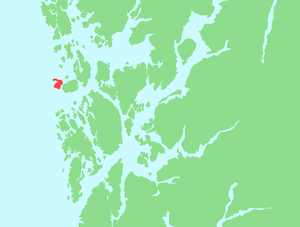
Stolmen est une île norvégienne du comté de Hordaland appartenant administrativement à Austevoll.